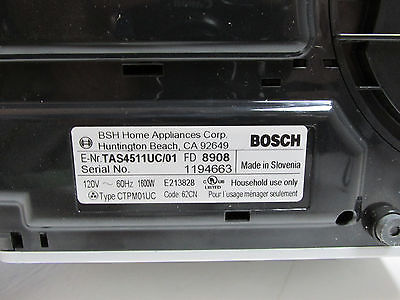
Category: coffee maker